Gnocchi

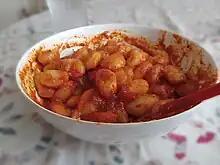
Gnocchi in slowly simmered red sauce

The word may be derived from the Italian word , meaning 'a knot in wood', or from , meaning 'knuckle'. It has been a traditional dish since Roman times. It was introduced by the Roman legions during the expansion of the empire into the countries of the European continent. One ancient Roman recipe consists of a semolina porridge-like dough mixed with eggs; similar modern dishes include the baked and Sardinian , which do not contain eggs.